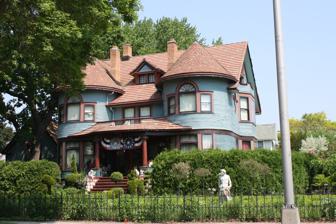
Building: Rudolph and Louise Ebert House
Country: United States of America
Year built: 1892
Historic house in Wisconsin, United States United States historic place Rudolph and Louise Ebert House U.S. National Register of Historic Places Rudolph and Louise Ebert House Location 199 E. Division St., Fond du Lac, Wisconsin Coordinates 43°46′52″N 88°26′21″W / 43.78111°N 88.43917°W / 43.78111; -88.43917 ( Rudolph and Louise Ebert House ) Area less than one acre Built 1892 Architect A. M. F. Colton Architectural style Queen Anne NRHP reference No. 02000327 Added to NRHP April 1, 2002 The Rudolph and Louise Ebert House is located in Fond du Lac, Wisconsin . History Rudolph Ebert was a bank president and local politician. As known as the 'Pink Lady', the house was listed on the State Register of Historic Places in 2001 and on the National Register of Historic Places the following year. References